Rådhusstræde 5

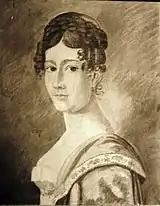
Christiane Mathilde Thorbjørnsen

At the time of the 1840 census, the property was home to a total of 26 people. Isaac Moses Lipmann Bernburg, a Jewish silk and textile merchant, resided on the first floor with his wife Hanna Bernburg, their three children (aged two to eleven), his sister Sara Bernburg, one male servant and two maids. Christiane Mathilde Thorbjørnsen (née Sternberg Selmer; daughter of former director of the Danish Asiatic Company Rasmus Sternberg Selmer), widow of lawyer Hans Carsten Thorbjørnsen, resided on the third floor with four children (aged 11 to 17), Ane Elisabeth von Ely and one maid. , a titular professor of philology, remembered as Hans Christian Andersen's old headmaster first in Slagelse and then Helsingør, resided on the ground floor with his wife Cathrine Meisling, their three children (aged 15 to 22) and one maid. Meisling had taken over the apartment after leaving his position as headmaster of Helsingør Latin School and would shortly thereafter leave it again for an apartment at Rådhusstræde 2 on the other side of the street. Jens Momsen, the proprietor of the tavern in the basement, resided in the associated dwelling with his wife Stine Momsen, their five-year-old son Julius Stein Momsen and a maid.